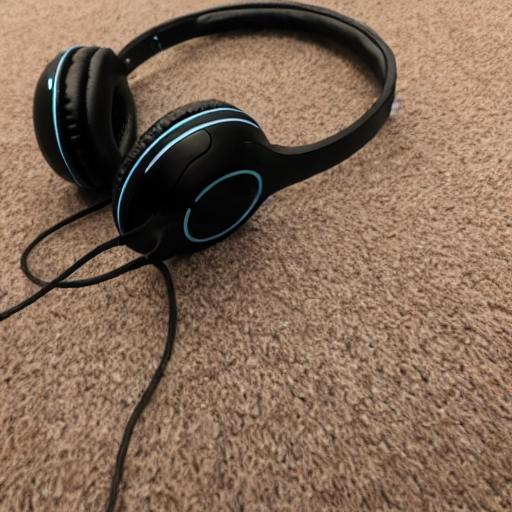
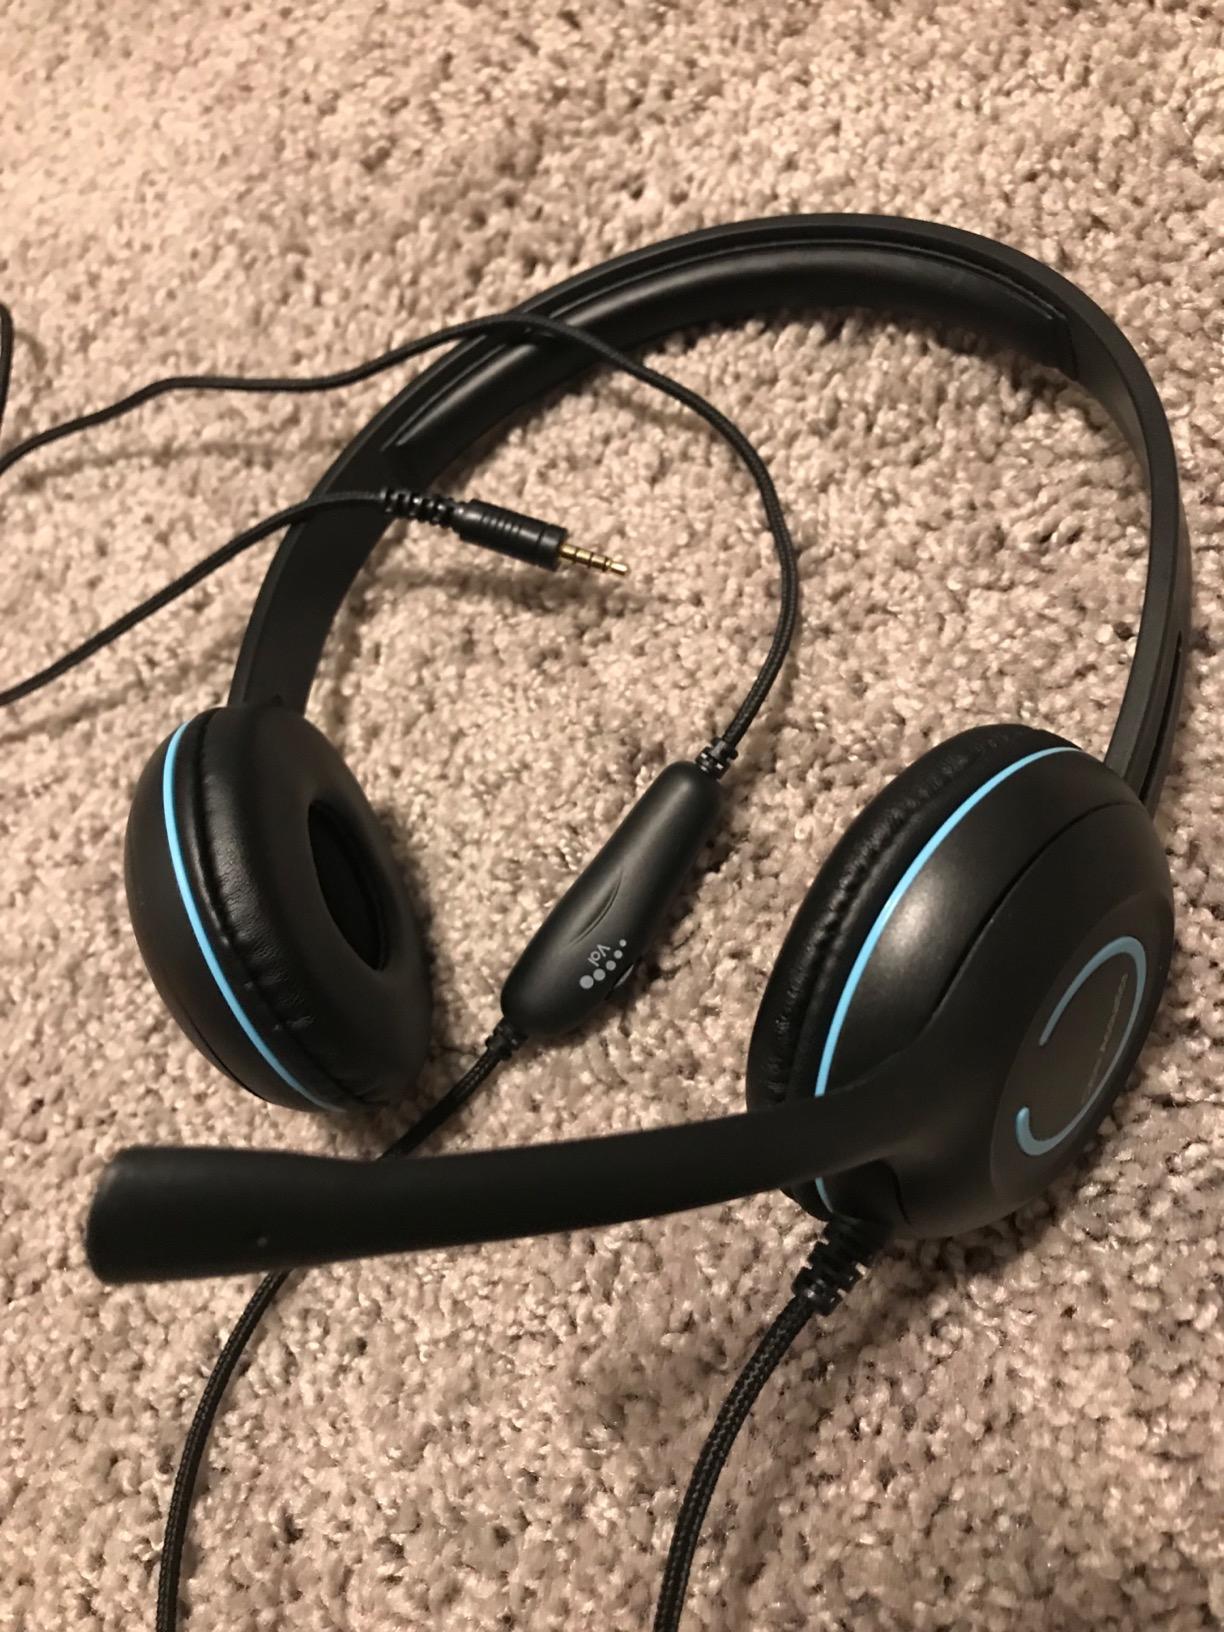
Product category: headphones
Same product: no